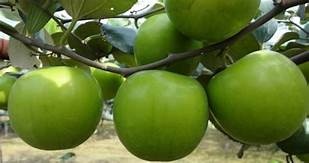
Label: apple